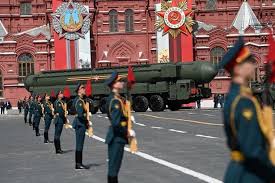
Label: Rs-24